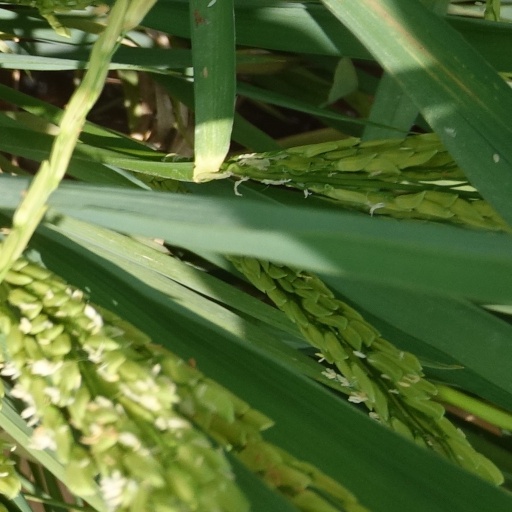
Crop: rice